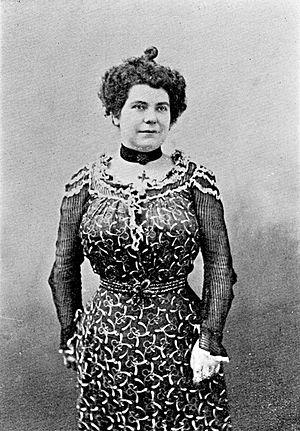
Eva Circé.
Un bibliothécaire désigne d'une manière générale une personne à qui sont confiées des tâches de gestion des collections documentaires et d'aide aux usagers dans une bibliothèque, mais aussi des fonctions d'administration générale.
Éva Circé-Côté, aussi connue comme Ève Circé-Côté, est une journaliste, une écrivaine et une bibliothécaire québécoise. Elle est aussi connue pour son militantisme en faveur de l'éducation, contre l'ingérence du clergé dans la politique et pour l'émancipation des femmes.